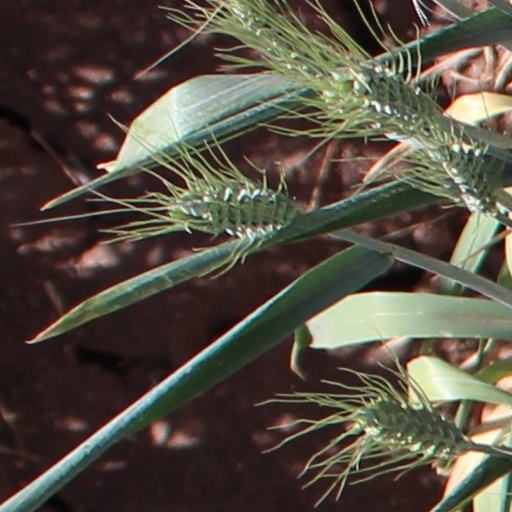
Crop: wheat